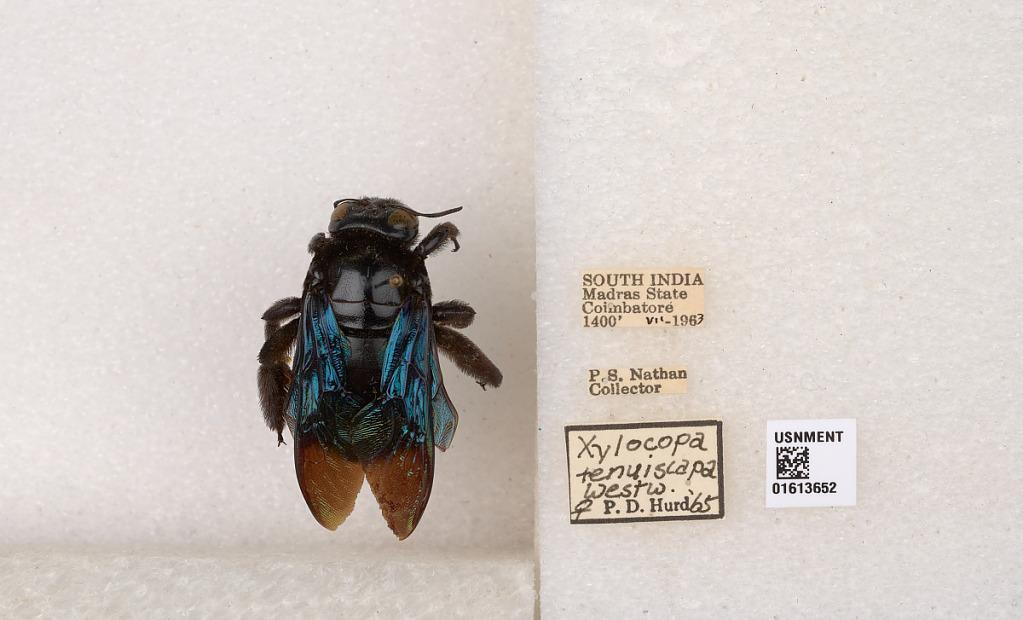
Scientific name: Xylocopa (Mesotrichia) tenuiscapa Westwood
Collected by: P. Nathan
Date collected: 1963-7-1
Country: India
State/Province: Tamil Nadu
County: Coimbatore
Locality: Coimbatore
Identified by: Hurd, P. D.